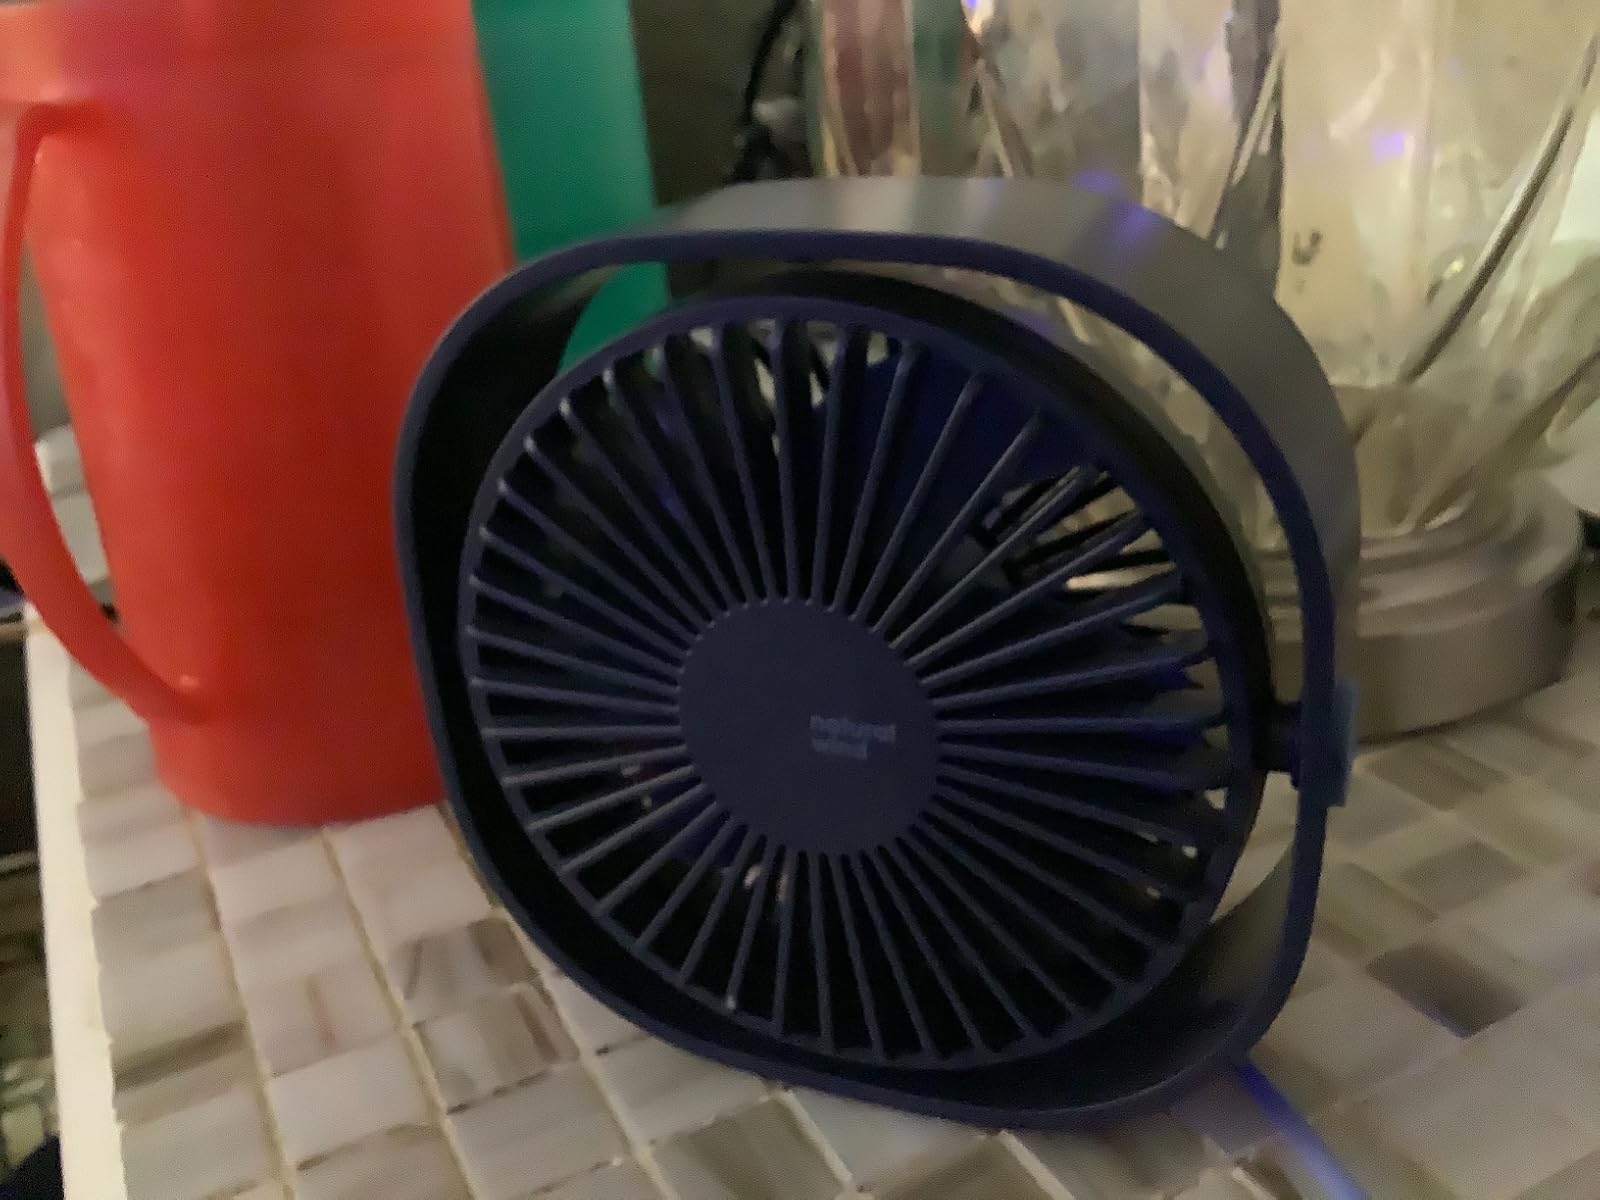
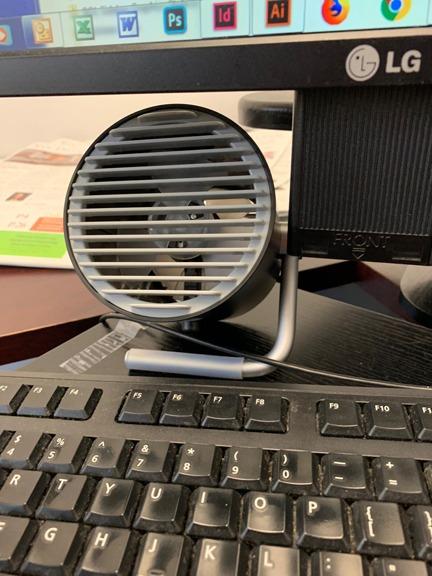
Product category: fan
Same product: no